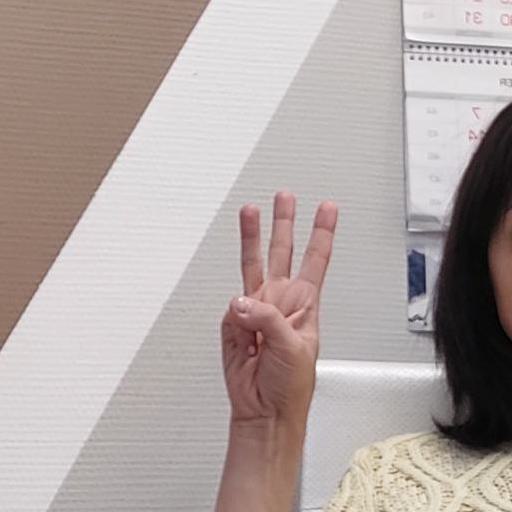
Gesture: three